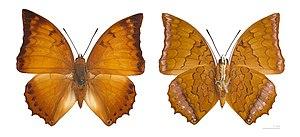
♂ - Deux vues du même spécimen Localité: Cameron Highlands , Pahang, Malaisie Muséum de Toulouse
Charaxes est un genre de lépidoptères appartenant à la famille des Nymphalidae, à la sous-famille des Charaxinae et à la tribu des Charaxini.